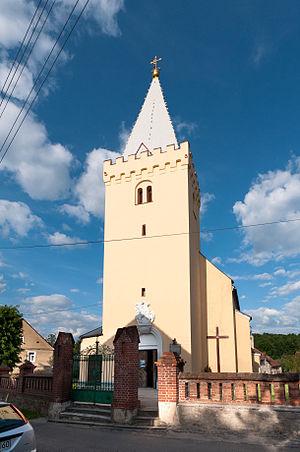
Hajduki Nyskie, également connu sous le nom allemand Heidau, est un village de la voïvodie d'Opole, au sud de la Pologne.